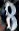
Number: 8